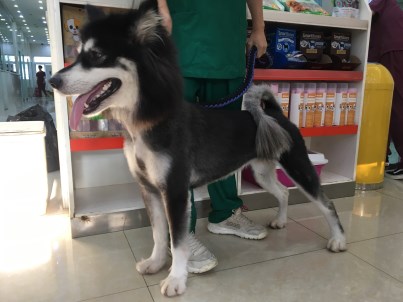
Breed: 1324-n000004-malamute